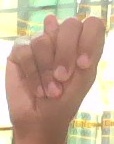
ASL sign: N